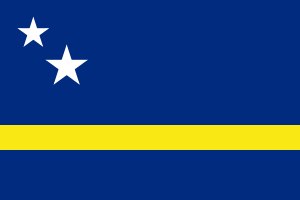
Curaçaos flag
Curaçaos flag. Proportioner 5:1:2
"Curaçaos flag repræsenterer landet Curaçao, såvel som øen der indgik i de Nederlandske Antiller fra 1984 og frem til dets opløsning. Flaget er blåt med en horisontal stribe en anelse under midten af flaget og to hvide, femtakkede stjerner i kantonen. Den blå farve symboliserer havet og himmelen delt af en gul streg, der repræsenterer den lyse sol, som bader øen. De to stjerner repræsenterer øerne Curaçao og Klein Curaçao, men også ""Love & Happiness"". De fem spidser på hver stjerne symboliserer de fem kontinenter, hvorfra Curaçaos indbyggere stammer fra.